George Bernard Shaw

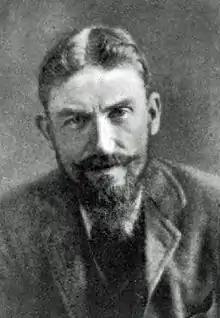
Shaw in 1894 at the time of "Arms and the Man"

Shaw's first play to bring him financial success was "Arms and the Man" (1894), a mock-Ruritanian comedy satirising conventions of love, military honour and class. The press found the play overlong, and accused Shaw of mediocrity, sneering at heroism and patriotism, heartless cleverness, and copying W.S.Gilbert's style. The public took a different view, and the management of the theatre staged extra matinée performances to meet the demand. The play ran from April to July, toured the provinces and was staged in New York. It earned him £341 in royalties in its first year, a sufficient sum to enable him to give up his salaried post as a music critic. Among the cast of the London production was Florence Farr, with whom Shaw had a romantic relationship between 1890 and 1894, much resented by Jenny Patterson.